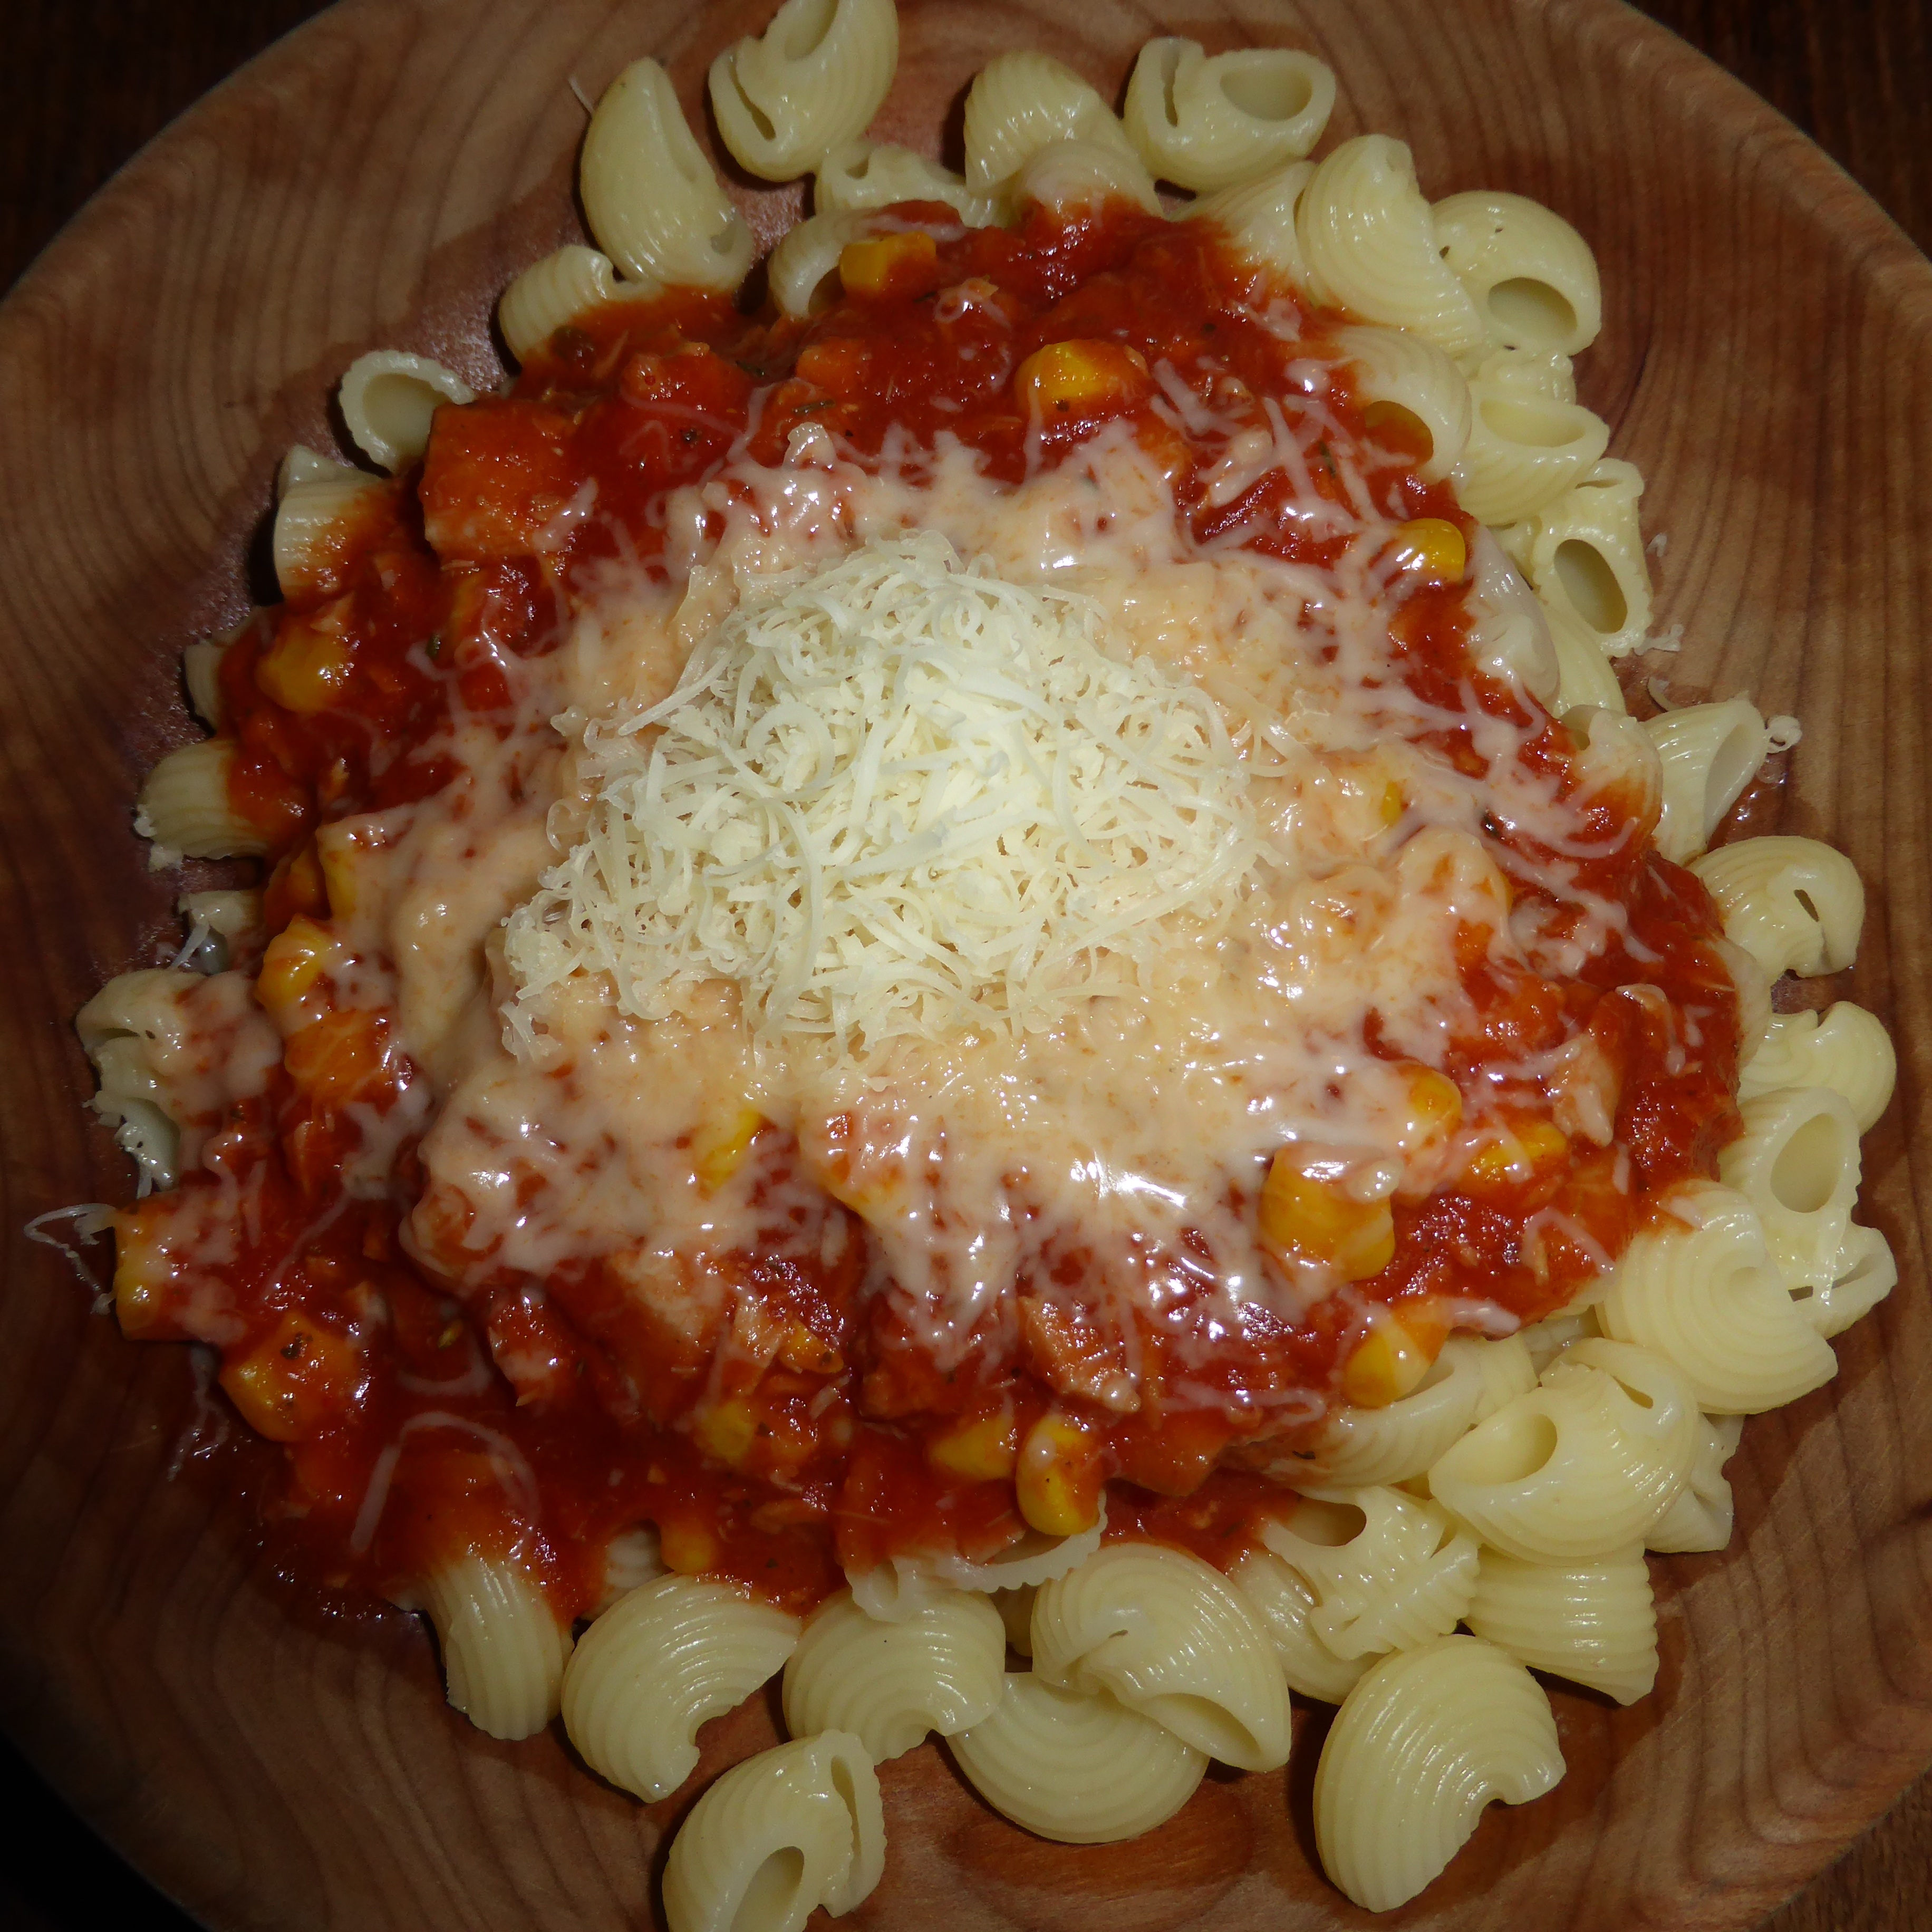
dish, food, produce, vegetable, eat, meat, lunch, cuisine, sauce, pasta, cheese, fusilli, cook, noodles, spaghetti, italian, carbohydrates, italian food, tomato sauce, european food, grated cheese